2009 Astana season

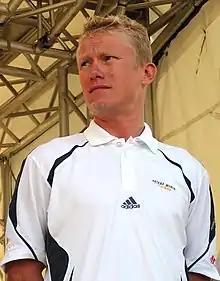
A blond-haired man in his mid-thirties, wearing a white polo shirt bearing an Adidas logo. He is looking to his right.

While riding for Astana in the 2007 Tour de France, Alexander Vinokourov tested positive for blood doping, causing the entire team to be removed from the race and Vinokourov to retire after being banned from the sport by his national federation and the UCI. After confirming in October 2008 his intention to return to competitive cycling, Vinokourov stated on the eve of the 2009 Tour de France that he would rejoin Astana, the team he believes was created expressly for him, at the expiration of his two-year ban on July 24. He indicated that Astana manager Johan Bruyneel will be bound by the team's sponsors to accept him, or else Bruyneel would be forced from the team. Bruyneel publicly stated in April 2008 that he did not want Vinokourov on a team he ran.